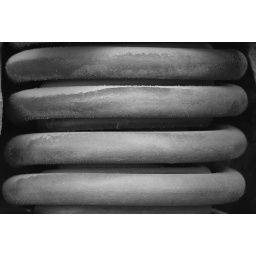
This is a rather large spring on an old train car outside Union Station in St. Louis.